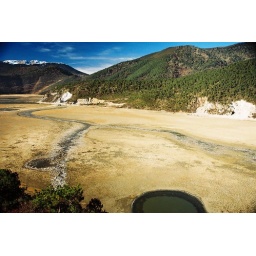
grass land in winter, lake in summer